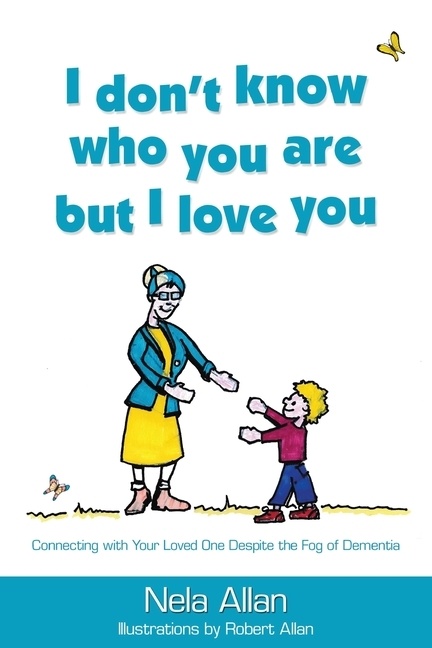
I don't know who you are but I love you: Connecting with your loved one despite the fog of dementia
An informative book full of helpful tips on how to keep communication lines open and still enjoy the bonds of relationship with your loved ones diagnosed with dementia. Regardless of the stage of illness, Nela Allan offers concrete actions and steps to guide you to create visits enjoyable on both sides making it easy to keep coming back. Author: Nela Allan ISBN-10: 0646810596 ISBN-13: 9780646810591 Publisher: Publicious Pty Ltd Language: English Published: 12/13/2019 Pages: 64 Format: Paperback Weight: 0.28lbs Size: 9.00h x 6.00w x 0.17d
Brand: Nela Allan
Category: Health & Beauty > Personal Care > Back Care